Venetian Albania

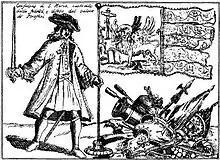
Standard-bearer of Perast (1634).

The Venetians sporadically controlled the small southern Dalmatian villages around the 10th century but did not permanently assume control until 1420. The Venetians assimilated the Dalmatian language into the Venetian language quickly. The Venetian territories around Kotor lasted from 1420 to 1797 and were called Venetian Albania, a province of the Venetian Republic.